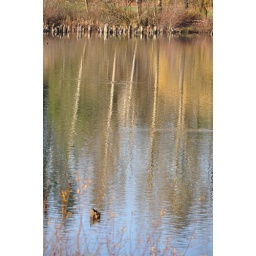
A view of some of the reflections seen from my friend Patty's balcony at Mill lake in Abbotsford, B.C. (09-11-27-8808)